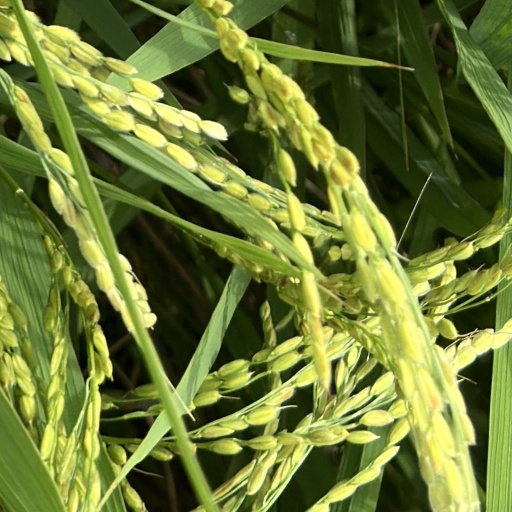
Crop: rice